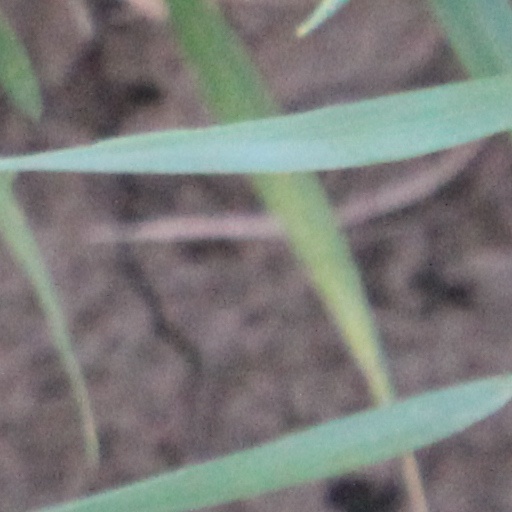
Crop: wheat